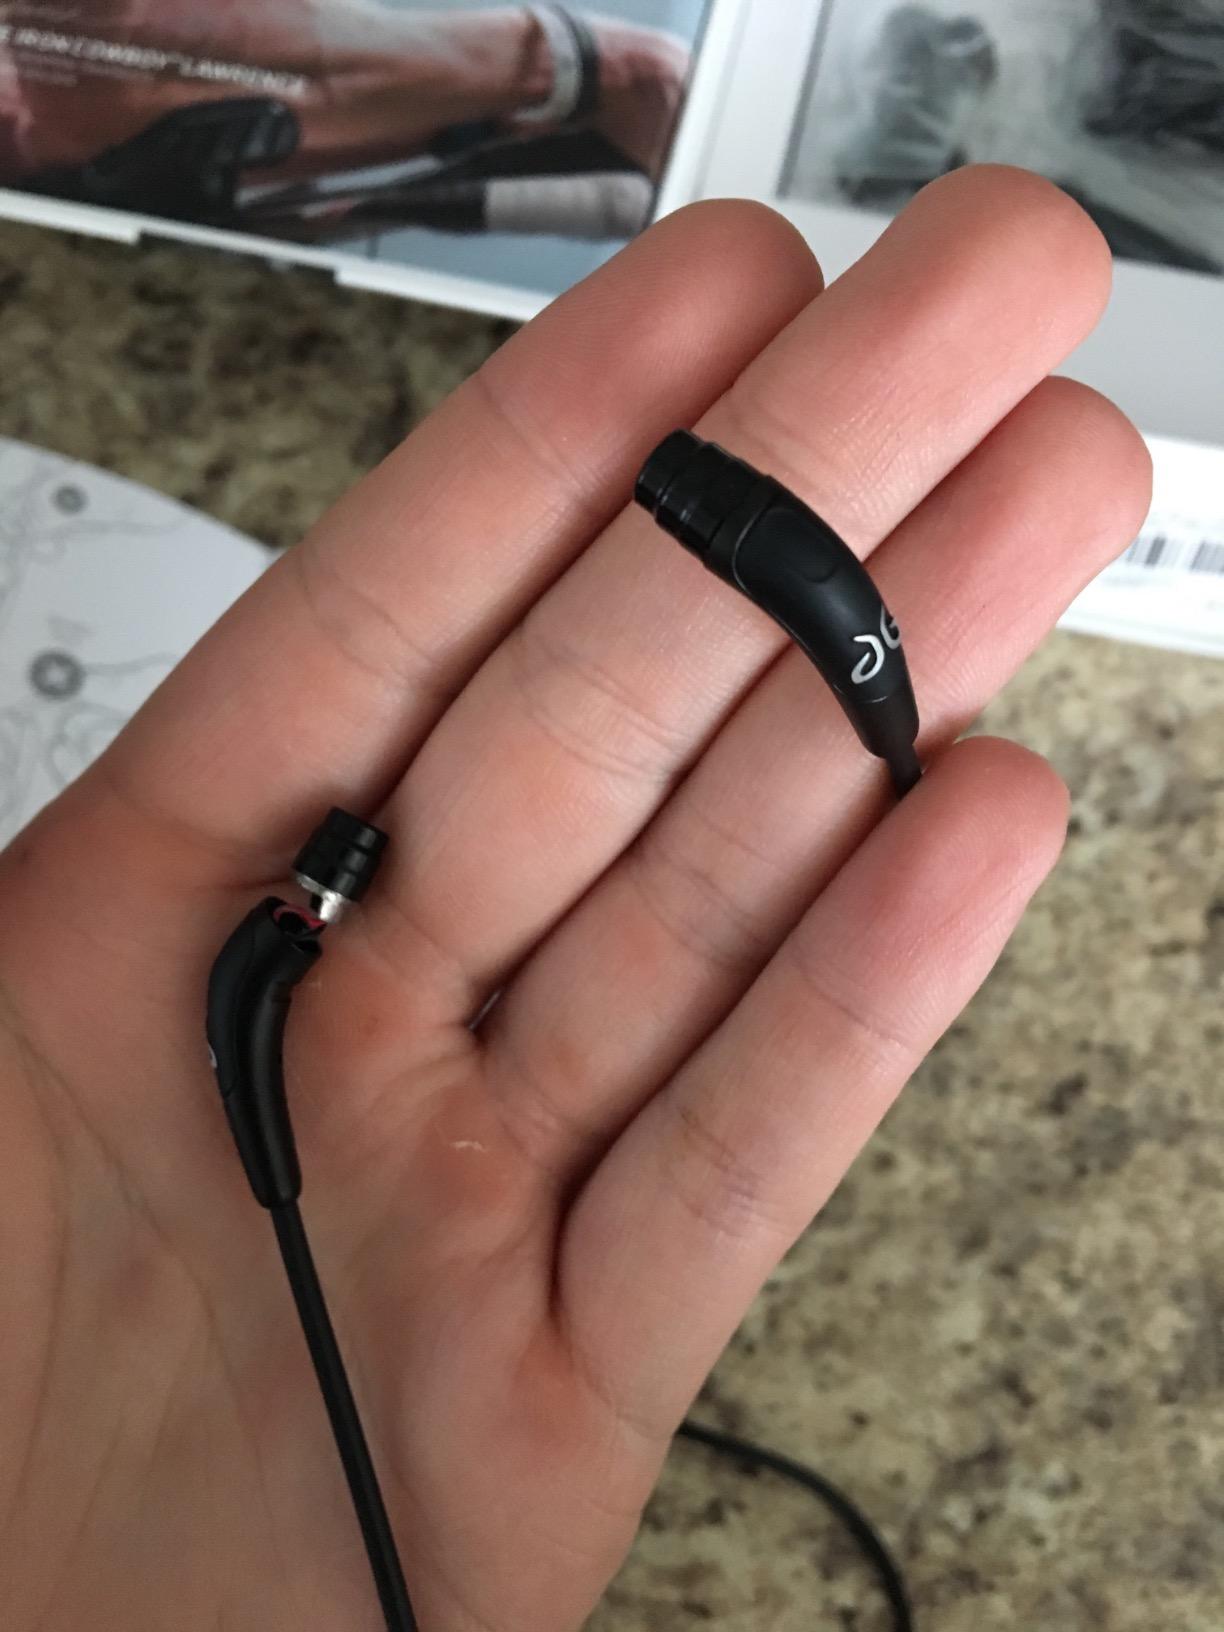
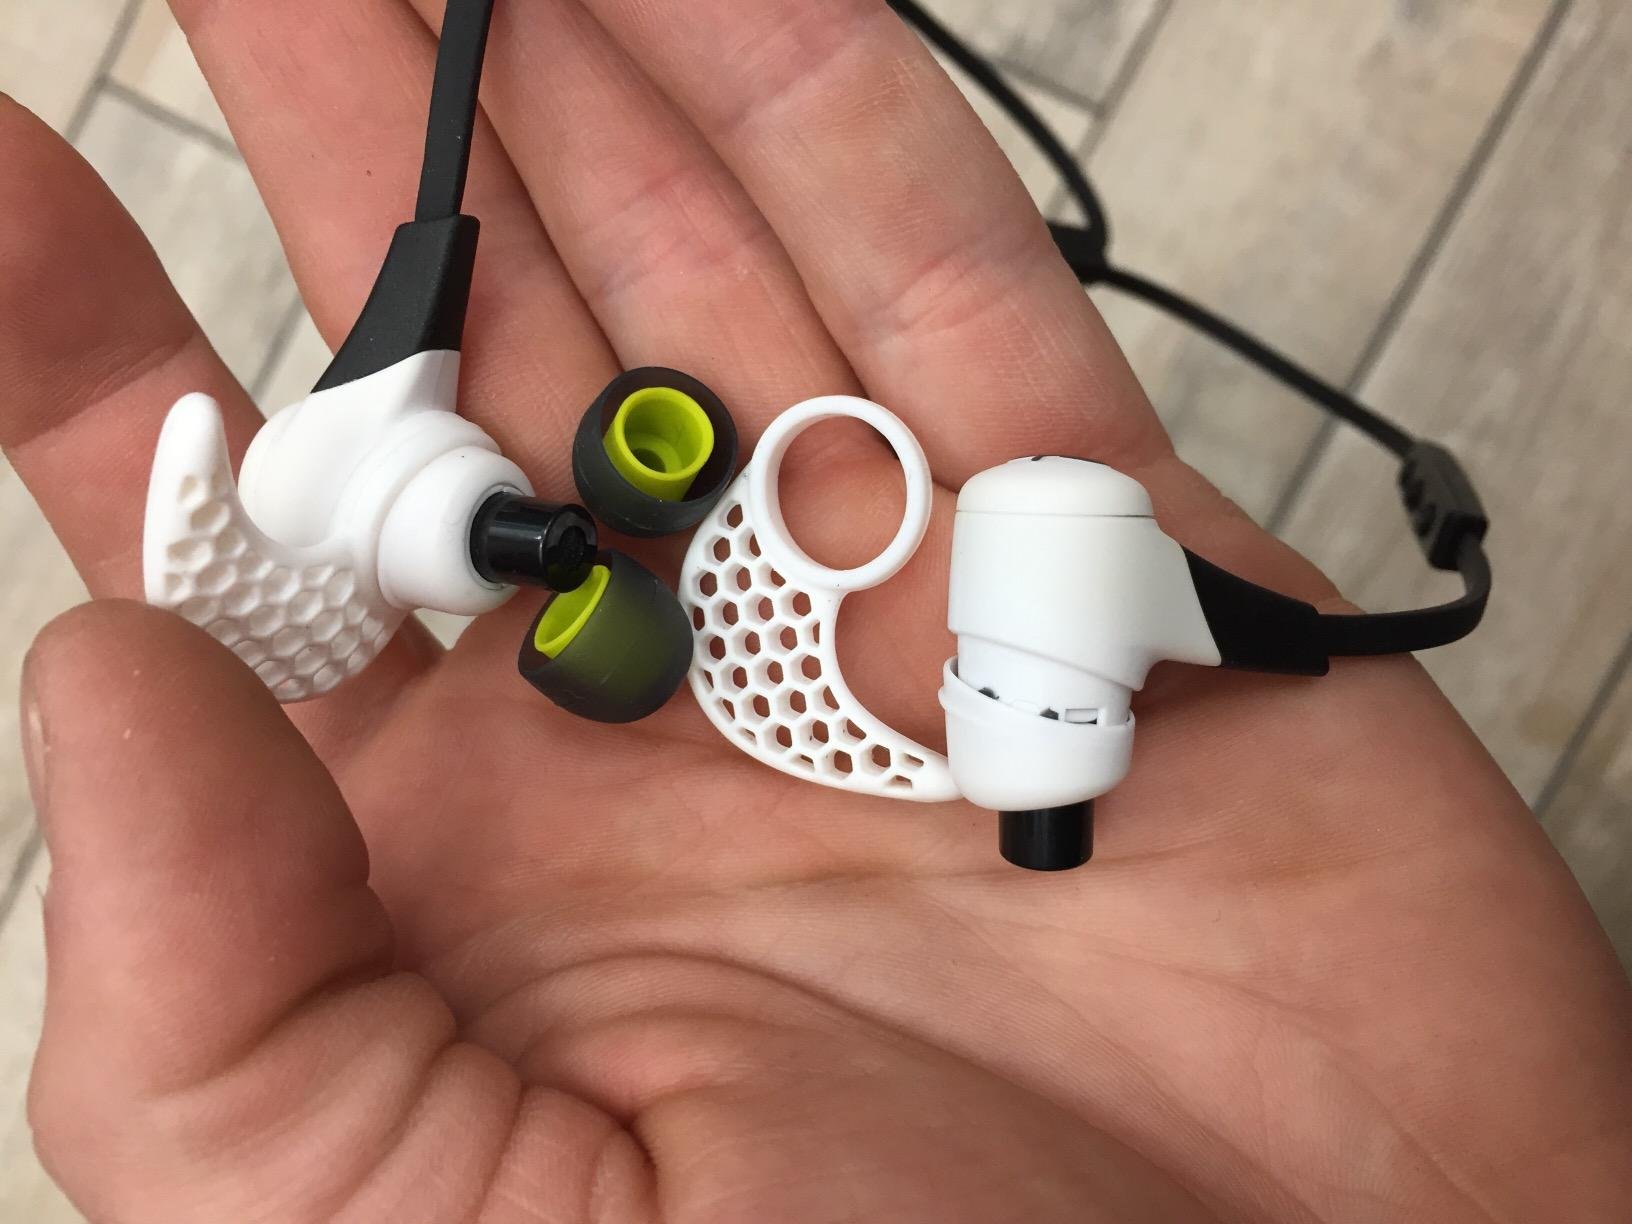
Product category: headphones
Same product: no